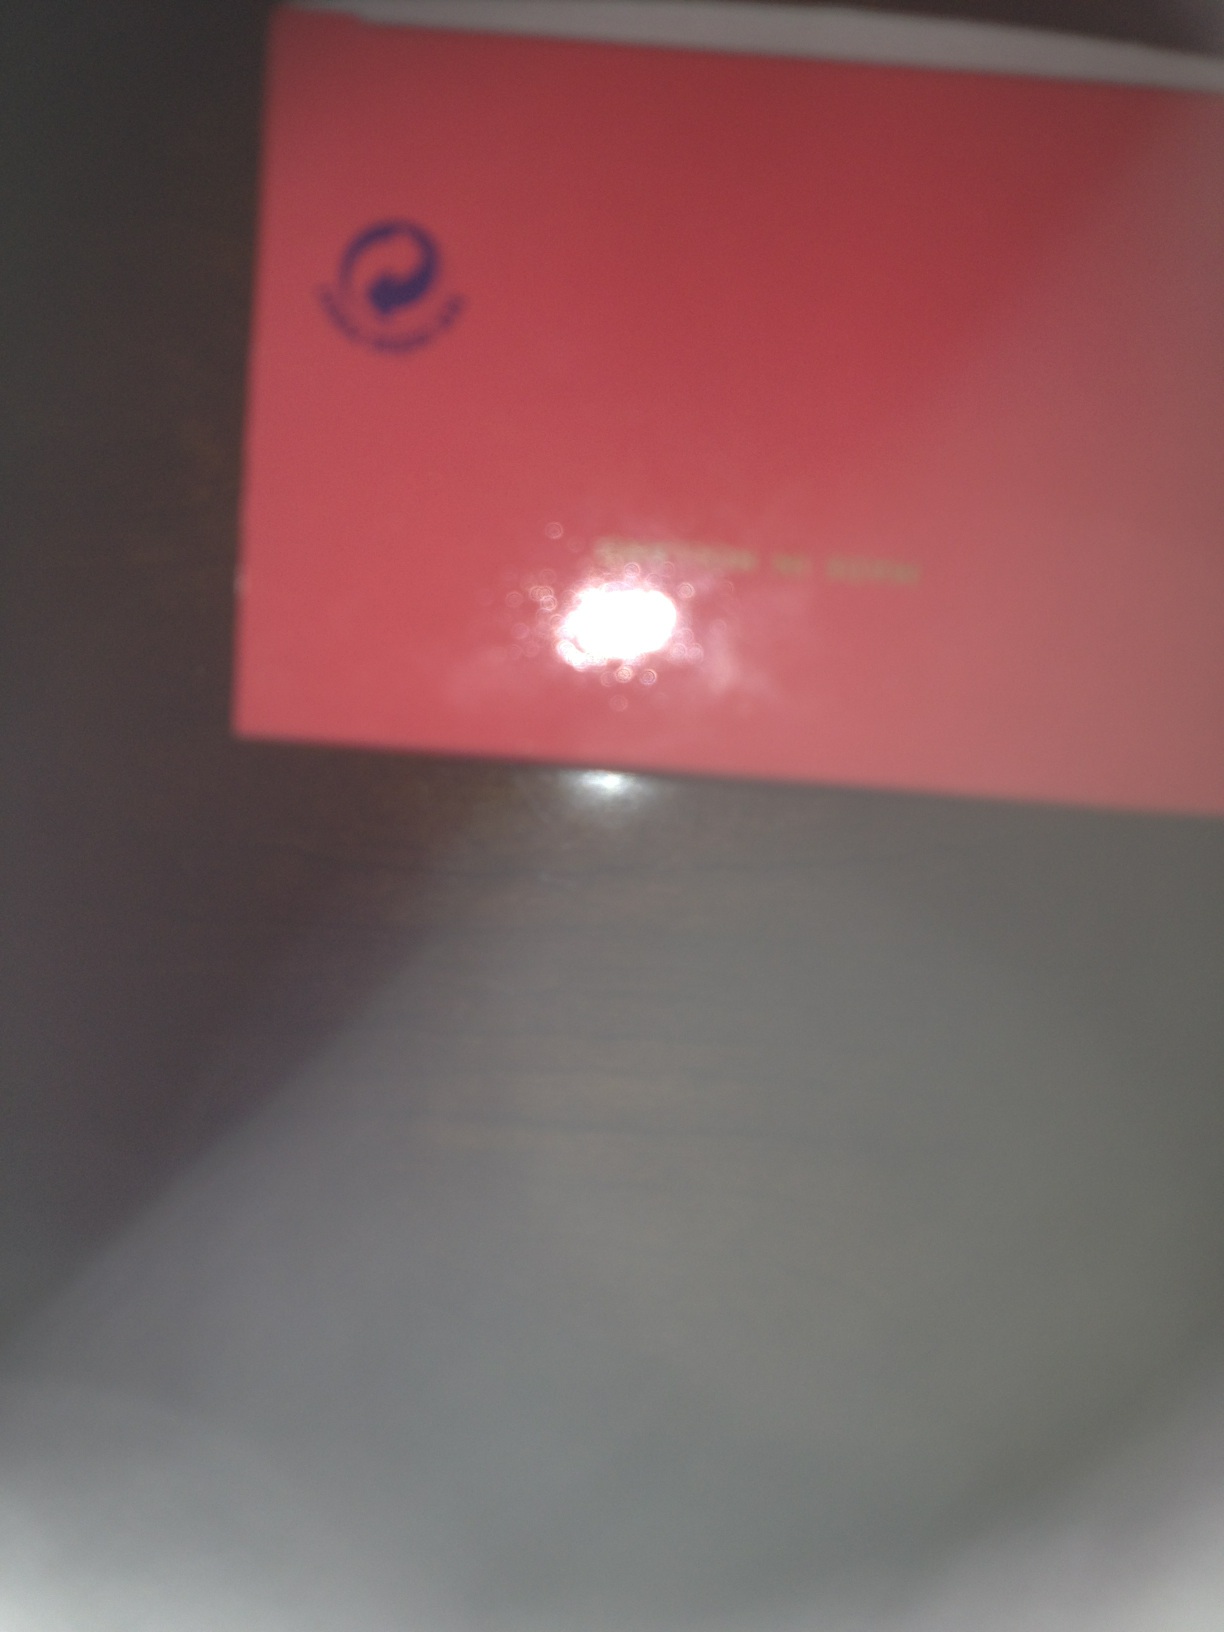Question: What is the name of this product?
Answer: unanswerable